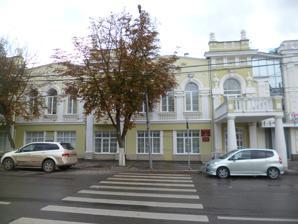
Building: Gayrabetov Mansion
Country: Russia
Year built: 1880
Building in Rostov Oblast, Russia Gayrabetov Mansion Особняк Гайрабетовых 47°13′44″N 39°45′54″E / 47.22889°N 39.76500°E / 47.22889; 39.76500 Location No 14, Liberty Square , Rostov-on-Don Beginning date 1880 Completion date 1880 The Gayrabetov Mansion ( Russian : Особняк Гайрабетовых ) is a building in Rostov-on-Don , located on Liberty Square . The house was built in 1880. Initially it belonged to the relatives of merchant Karp Gayrabetov. At the beginning of the 20th century, the building was acquired by the manufacturer Mark Iskidarov. Since 2011, the Museum of Russian-Armenian Friendship [ ru ] has been located in the mansion. The Gayrabetov Mansion has the status of an object of cultural heritage of regional significance . History The mansion was built in 1880 at the expense of the heirs of merchant Karp Gayrabetov in the city of Nakhichevan-on-Don (now part of the Proletarsky District of Rostov-on-Don). At the beginning of the 20th century, the mansion was acquired by the manufacturer and director of the Nakhichevan City Public Bank, Mark Iskidarov, who reconstructed the building. In 1920 the building was nationalized. For a time it housed the "Vrubel" Nakhichevan Art School, founded by the writer Marietta Shaginyan and her sister Magdalina. At the end of the 1920s, the ground floor of the mansion housed the Pushkin City Library, and the upper floor housed the Pioneer Club. During the Great Patriotic War , the roof of the building and the facade were partially damaged. In 1947, the building was transferred to the library. In the 1950s, a large balcony-canopy covering the entire width of the sidewalk at the main entrance was dismantled. By the end of the 2000s, the building was in poor condition and needed repair. In 2007, the Holy Cross Church was returned to the Armenian Apostolic Church . The Museum of Russian-Armenian Friendship, which had previously occupied the church building, was moved to the Gayrabetov Mansion. Renovations to the mansion took place, and were completed in 2011. On 25 November 2011 the Museum of Russian-Armenian Friendship [ ru ] was reopened. Architecture and design The two-story brick mansion has an L-shaped configuration in plan. Different styles are combined in the architecture and design of the building's facades. The recessed facades are completed by entablatures and attics . References